Air Tractor AT-500 family

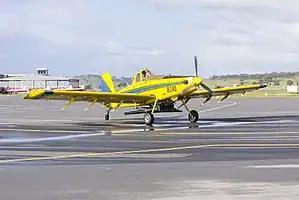
Air Tractor AT-502B

The Air Tractor AT-500 is a family of agricultural aircraft that first flew in the United States on 25 April 1986, manufactured by Air Tractor Inc. Of monoplane low-wing, taildragger configuration, they carry a chemical hopper between the engine firewall and the cockpit. Compared with their predecessor, the AT-500 family featured a wingspan increase of , and an additional fuselage stretch of , allowing for a larger chemical hopper. Almost all variants offer a widened "buddy" seat or a tandem seat for a passenger, observer, or loader; trainer aircraft with full dual controls have also been offered.